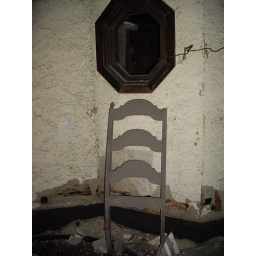
this chair was sitting under the window pane and I liked how they came together.